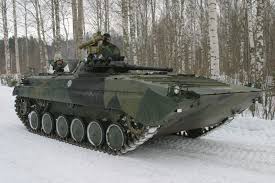
Label: BMP